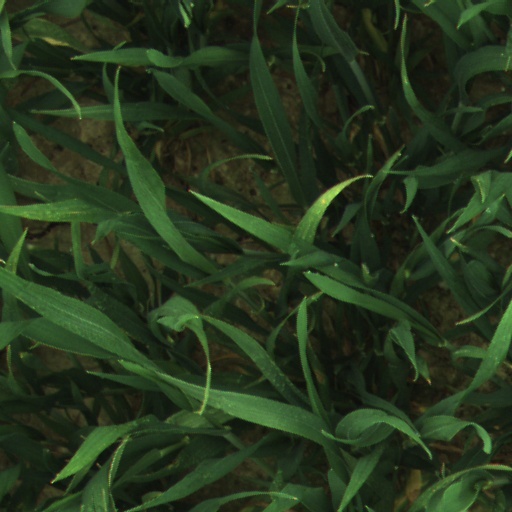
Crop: wheat